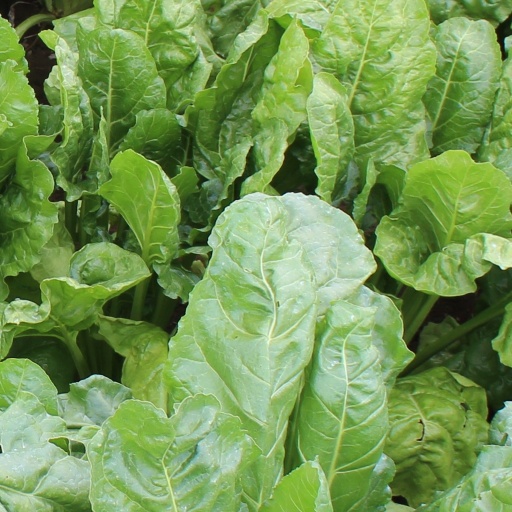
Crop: sugar beet